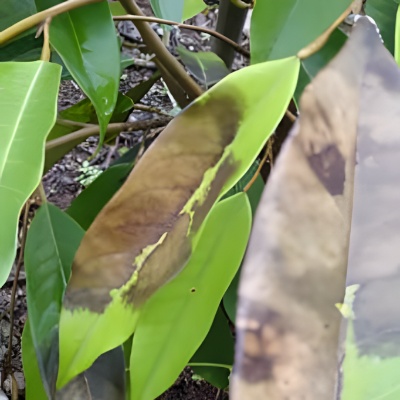
Label: Leaf_Rhizoctonia